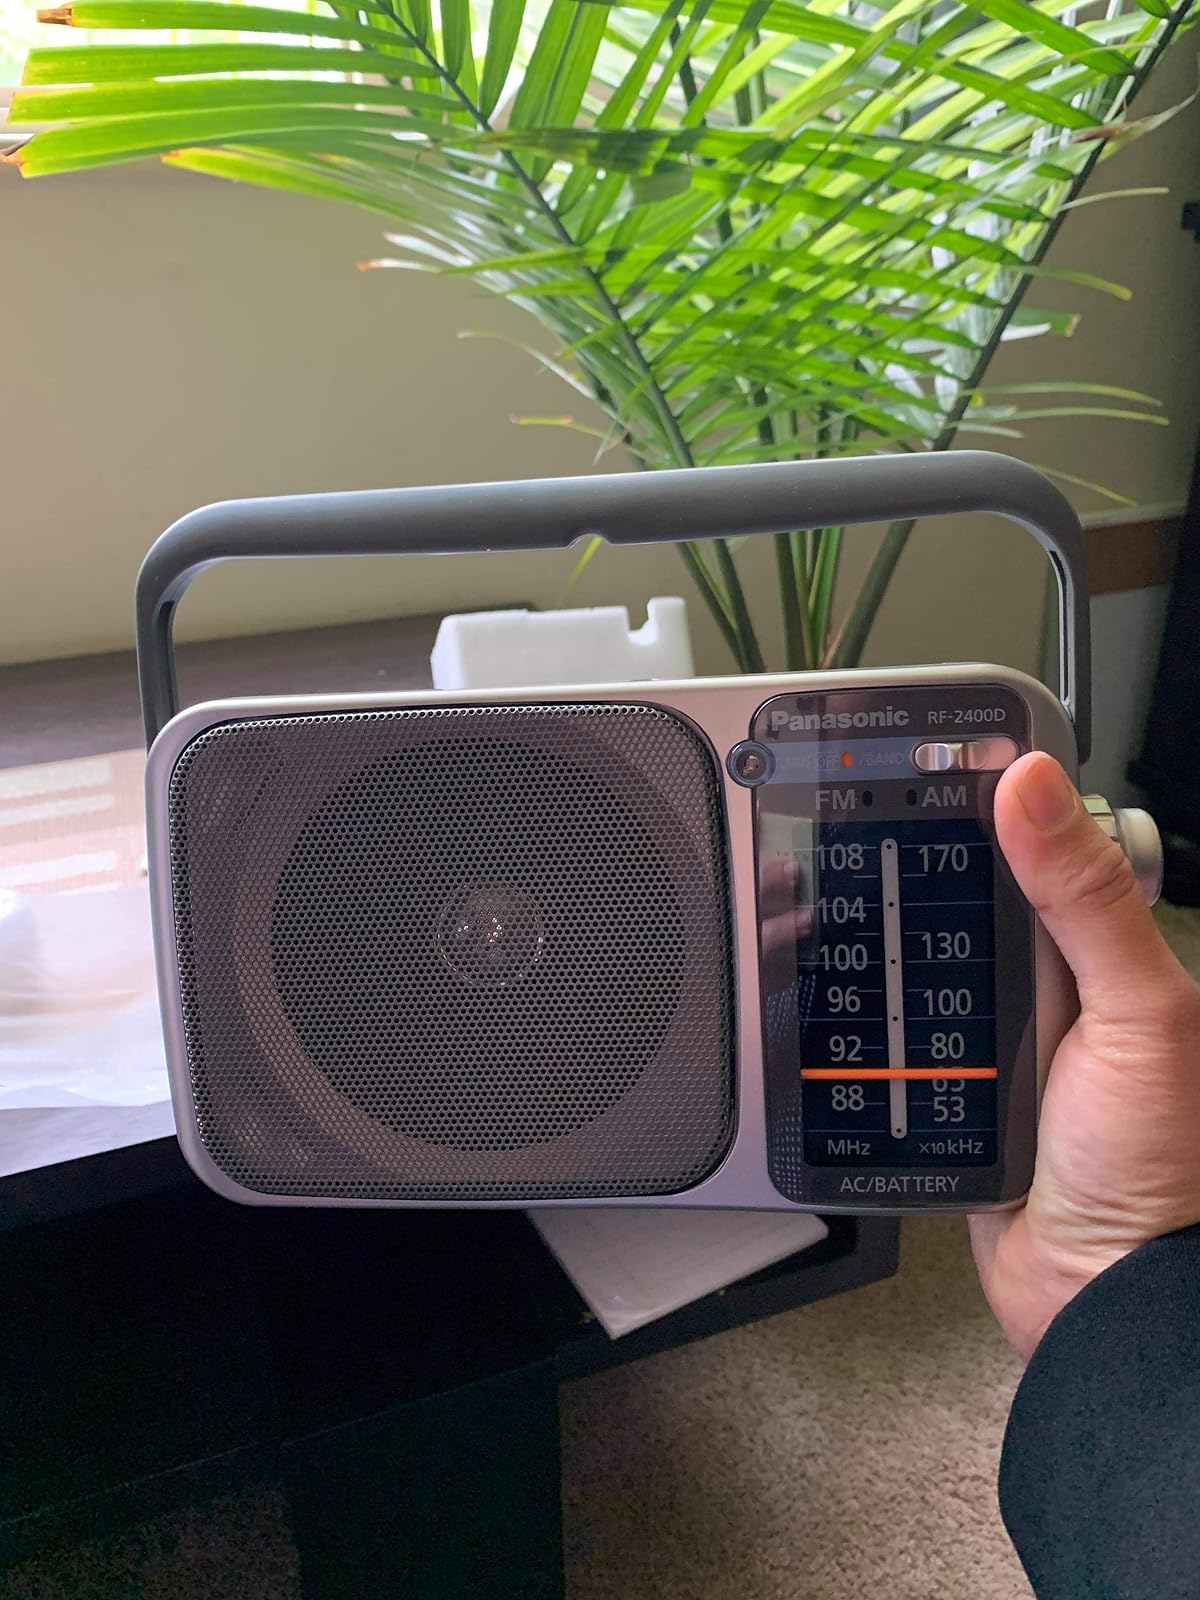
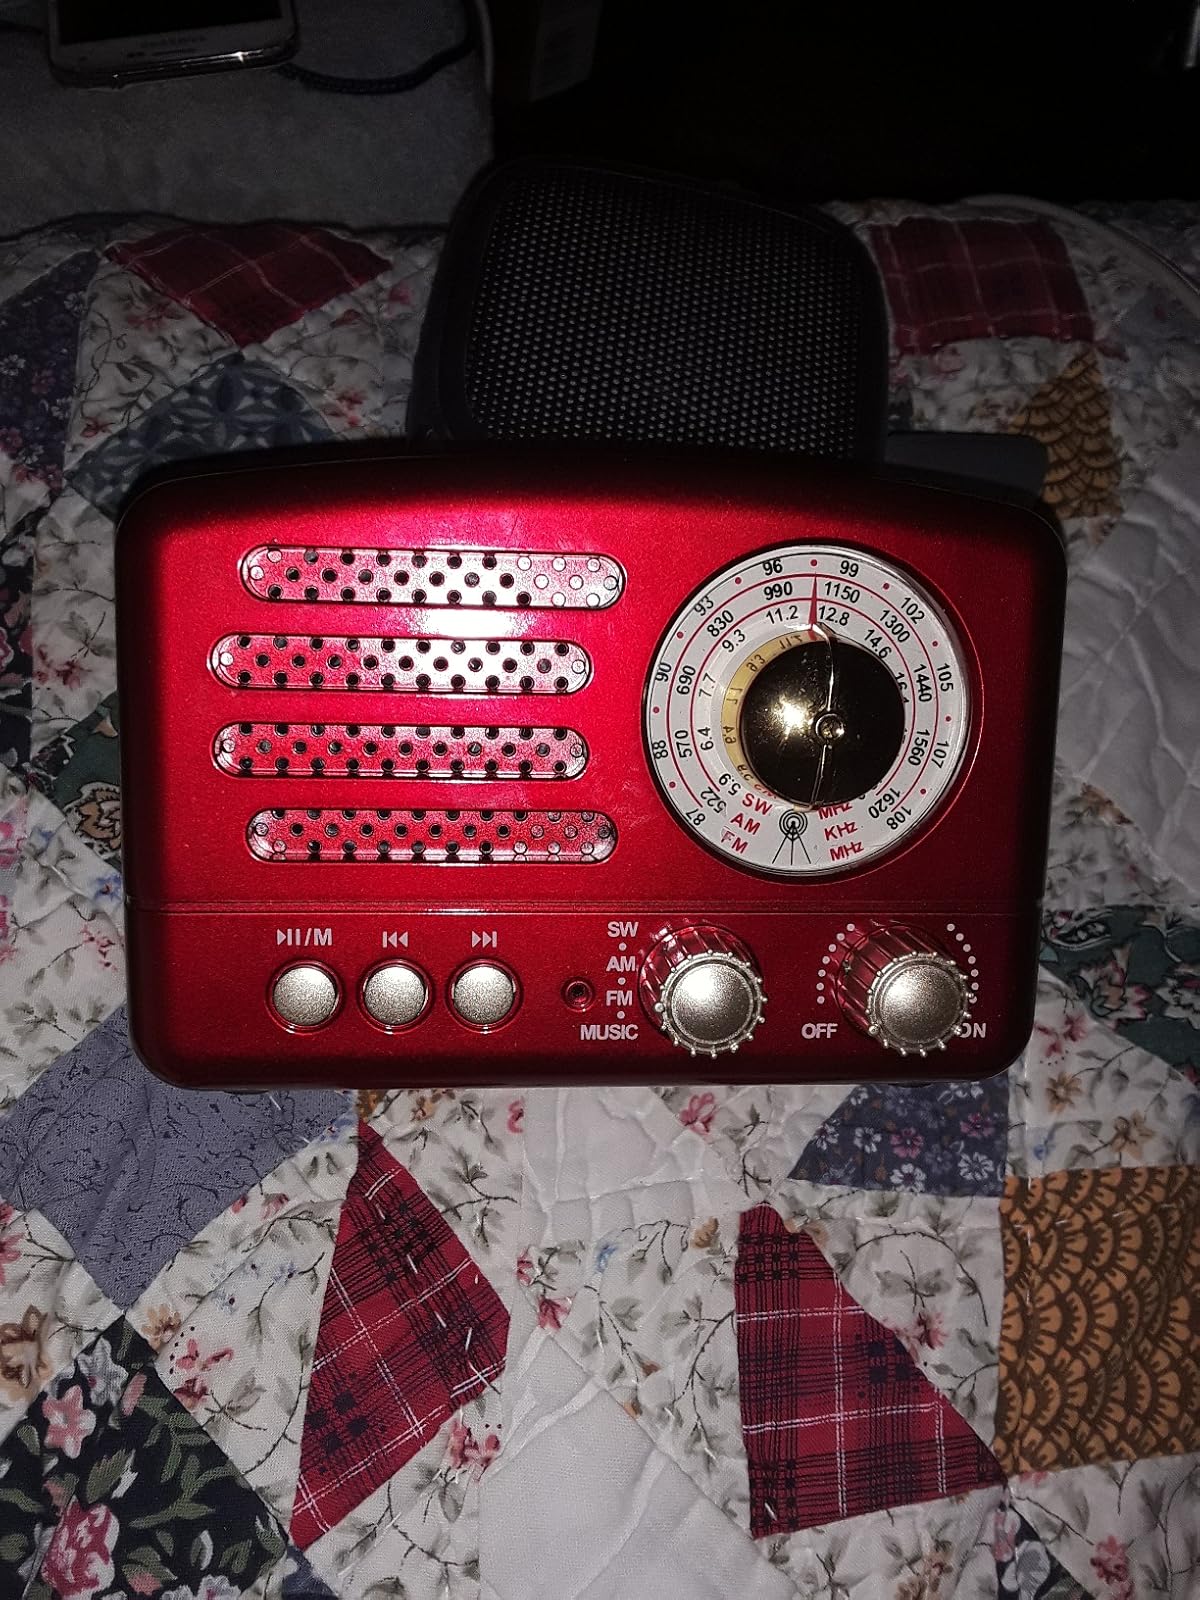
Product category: radio
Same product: no